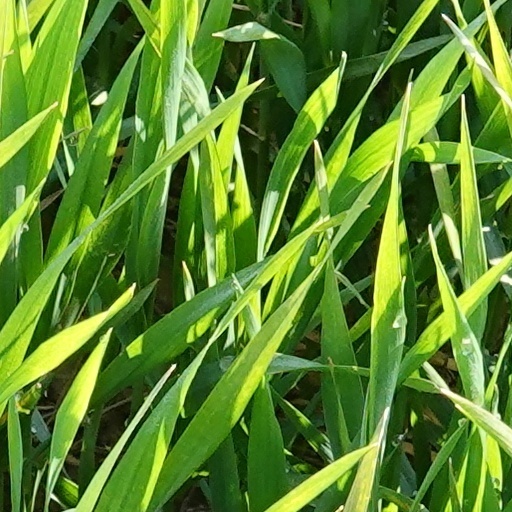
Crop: wheat